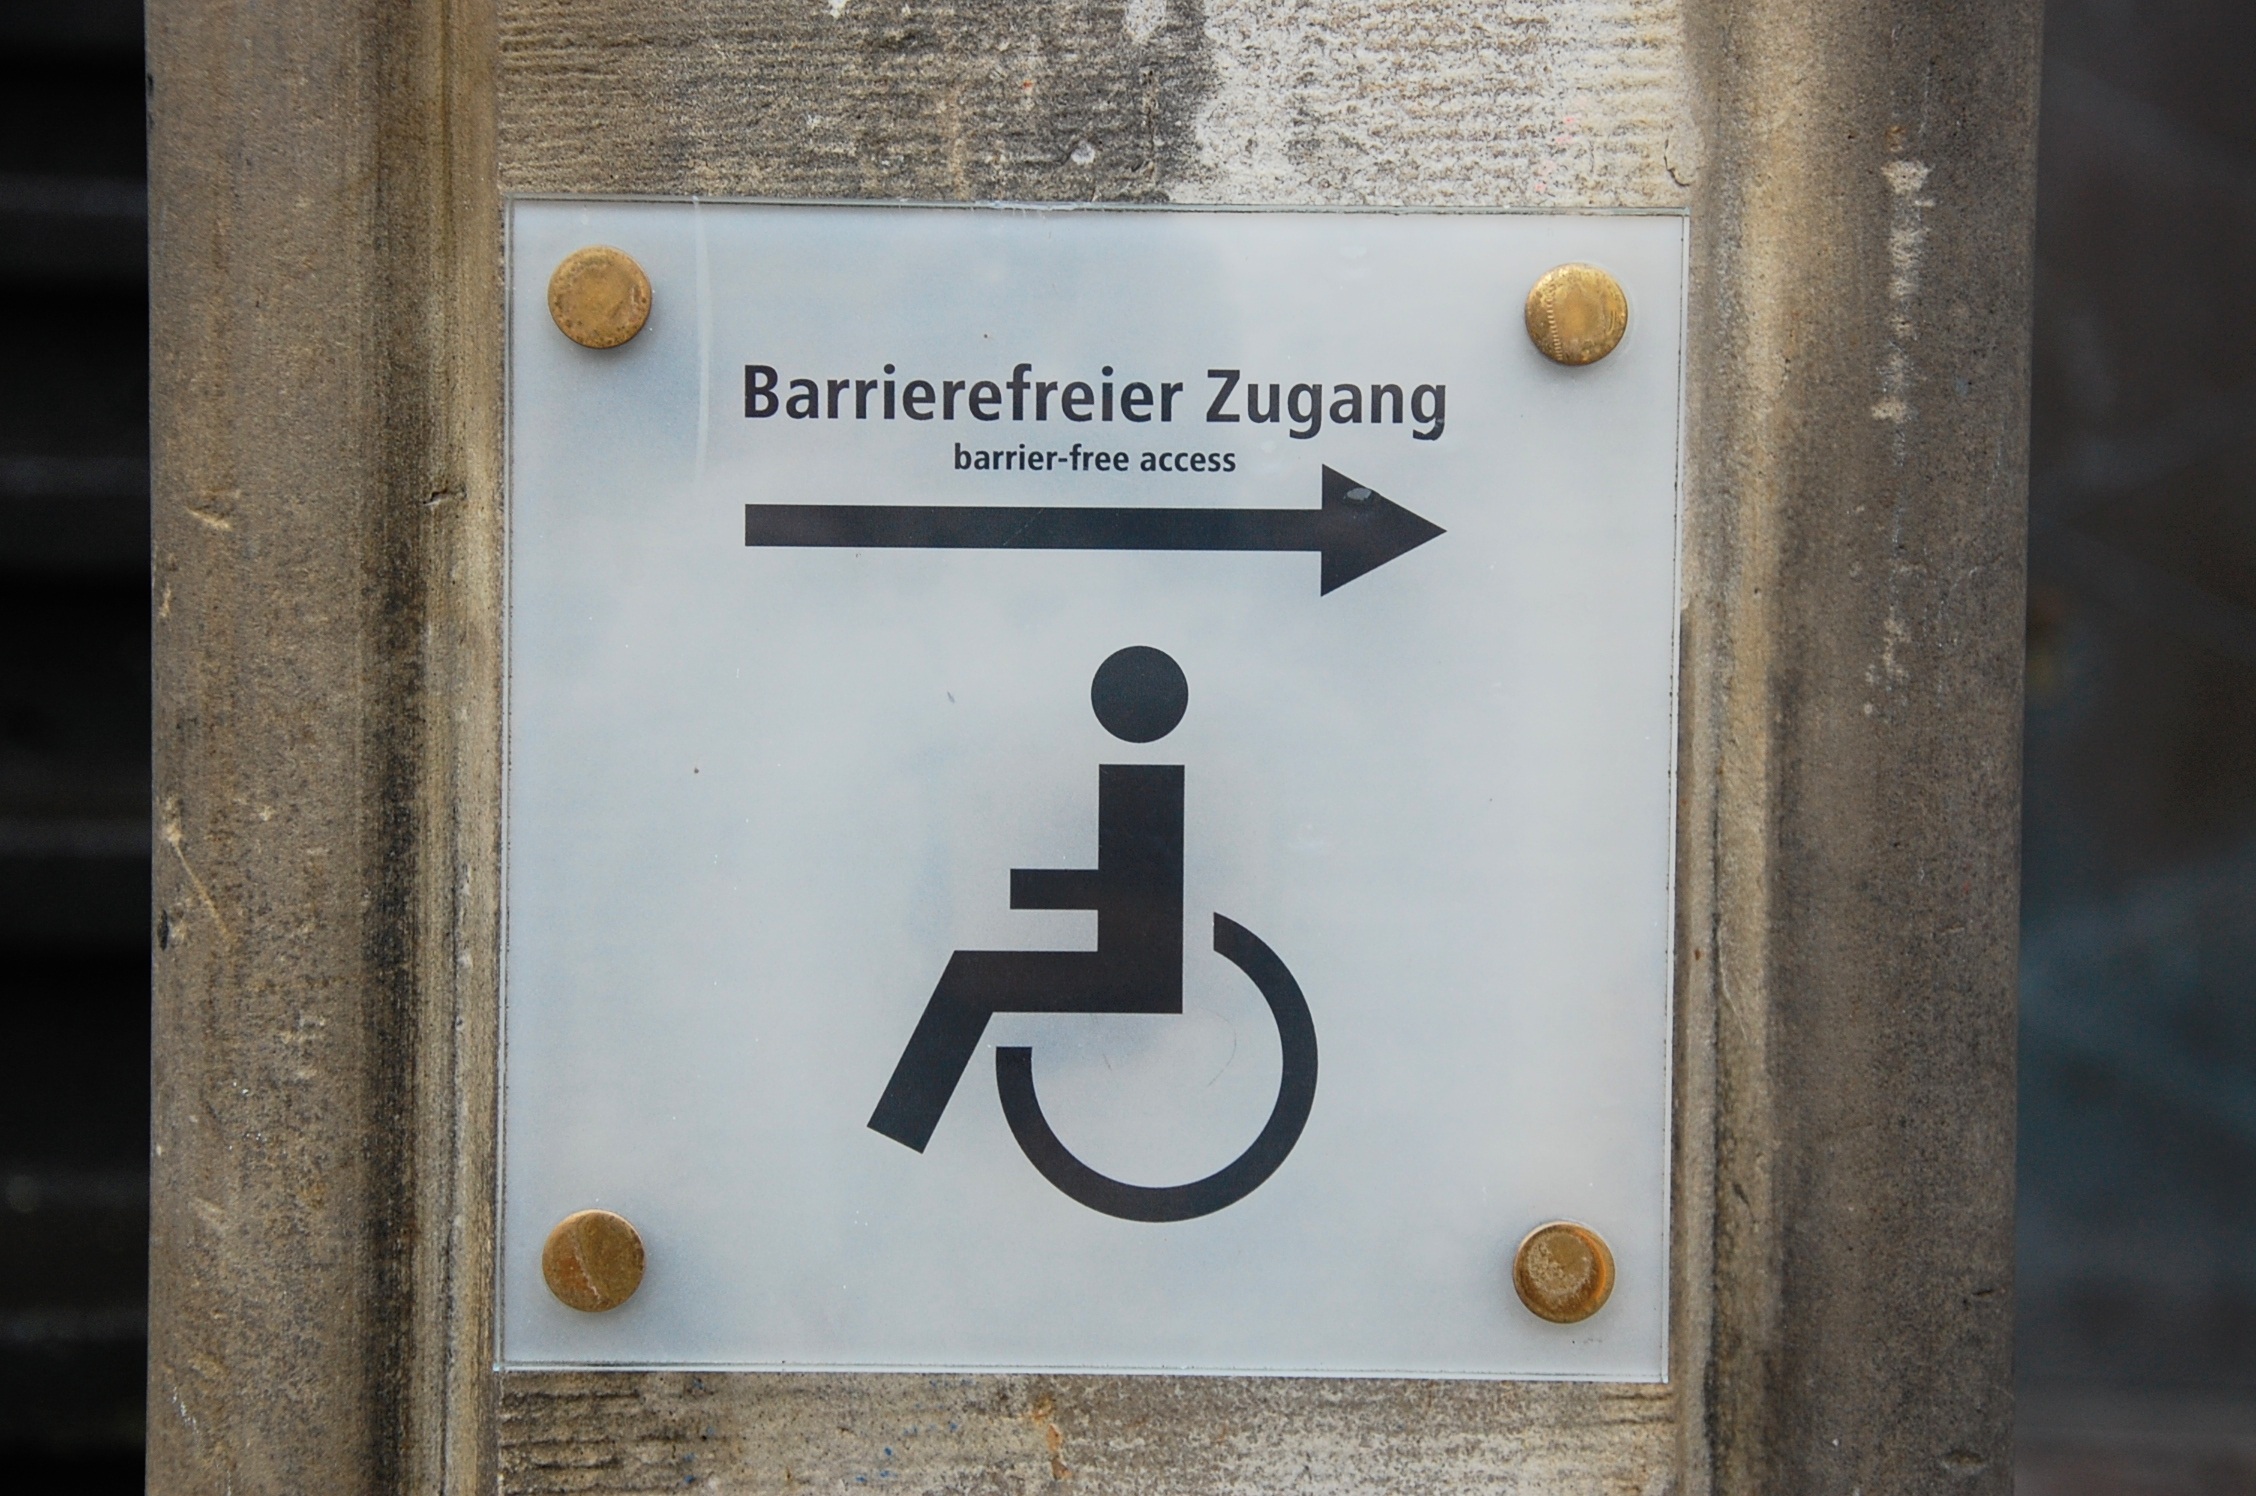
number, sign, street sign, signage, wheelchair, shield, access, obstacle, disabled, disability, accessible, impaired, barrier free, commemorative plaque, house numbering